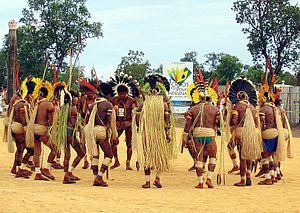
Cet article recense les pratiques inscrites au patrimoine culturel immatériel au Brésil.